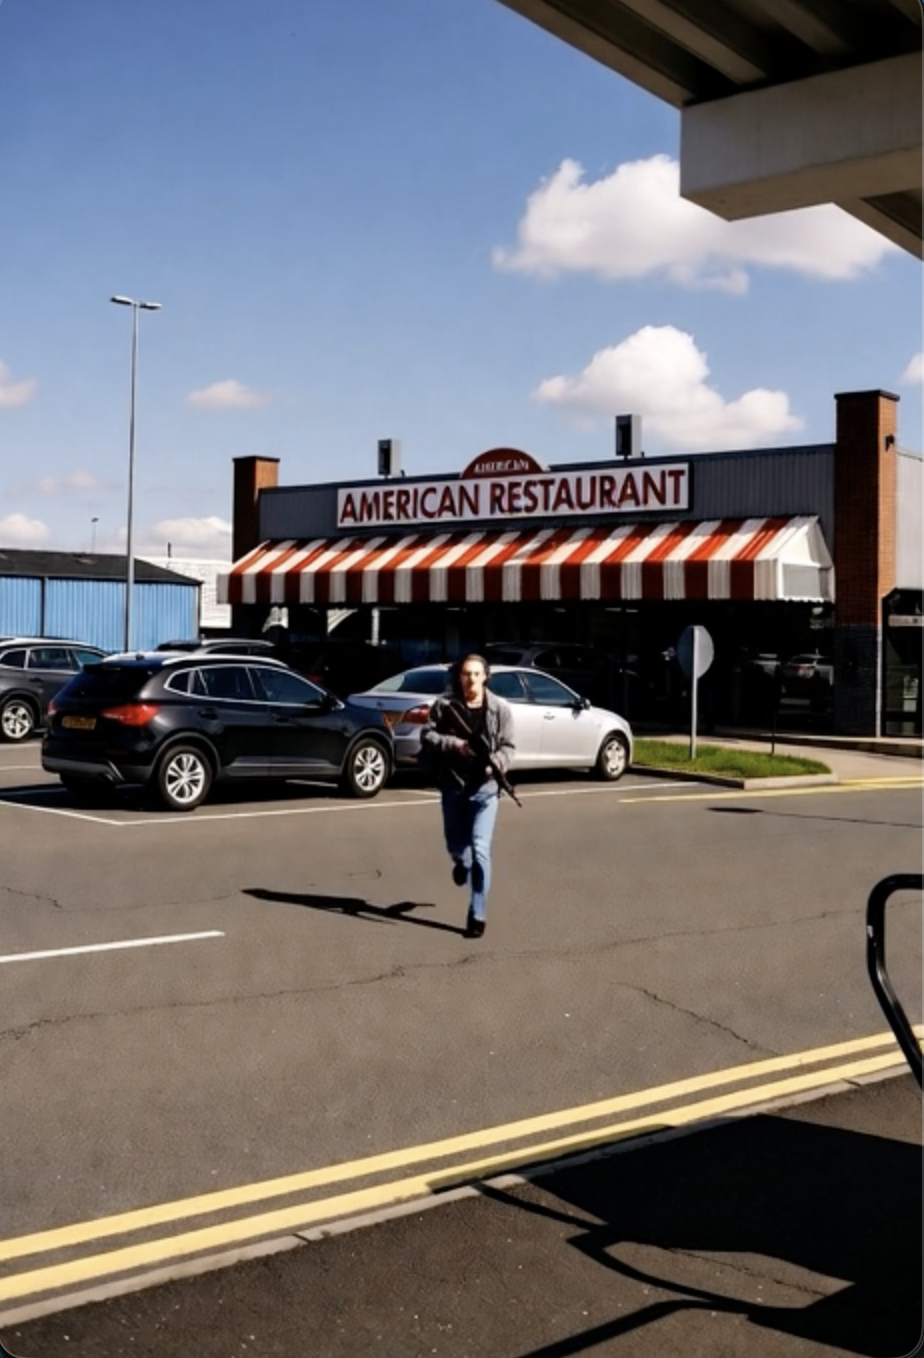
Object: person

Object: weapon